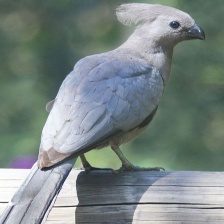
Species: GO AWAY BIRD
Scientific name: CORYTHAIXOIDES CONCOLOR